Tom Misteli

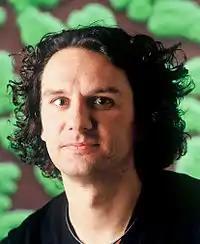

Tom Misteli is a Swiss-born (Solothurn) cell biologist who has pioneered the field of genome cell biology. From 2016-2024 he was the Director of the Center for Cancer Research at the National Cancer Institute, NIH.